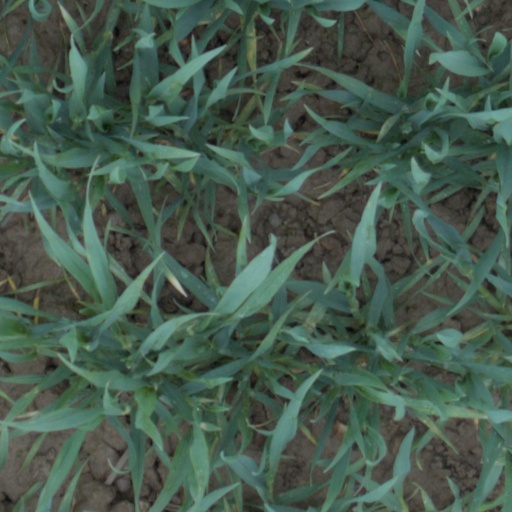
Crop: wheat